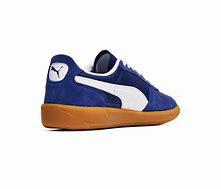
Brand: Puma
Model: Palermo